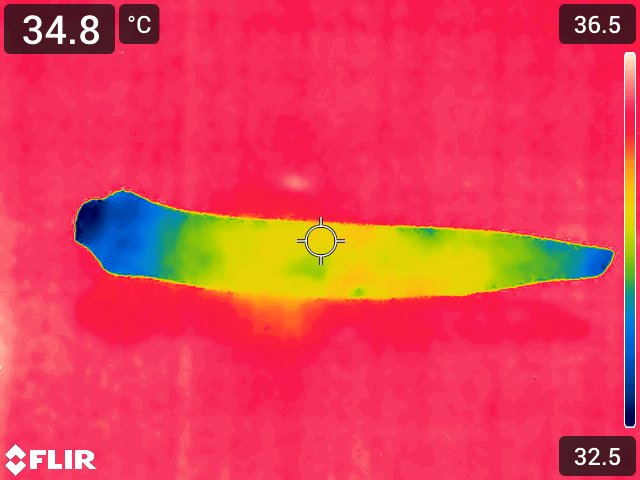
Maturity: over_matured